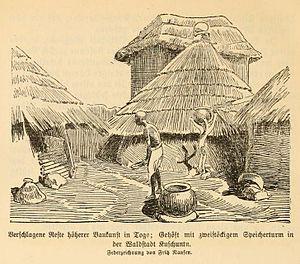
Les Batammariba ou Bètãmmaribè constituent une population d'Afrique de l'Ouest vivant dans le massif et la vallée de l’Atakora au nord du Bénin et du Togo. Ce sont des éleveurs-agriculteurs aux fortes traditions guerrières, formant une société clanique s’opposant à toute forme de domination ou d’asservissement.